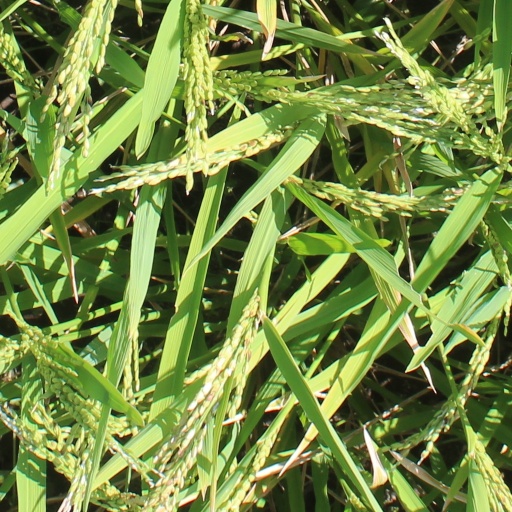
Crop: rice